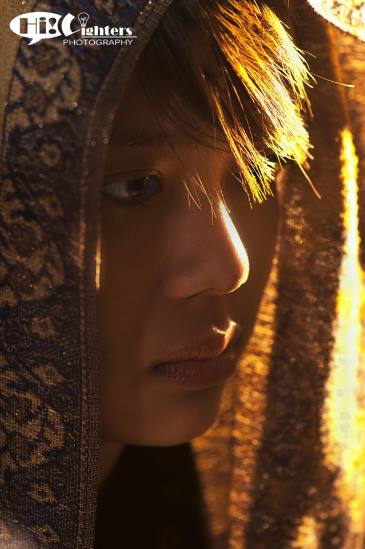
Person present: Yes